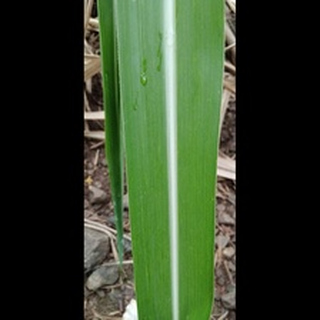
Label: healthy_sugarcane